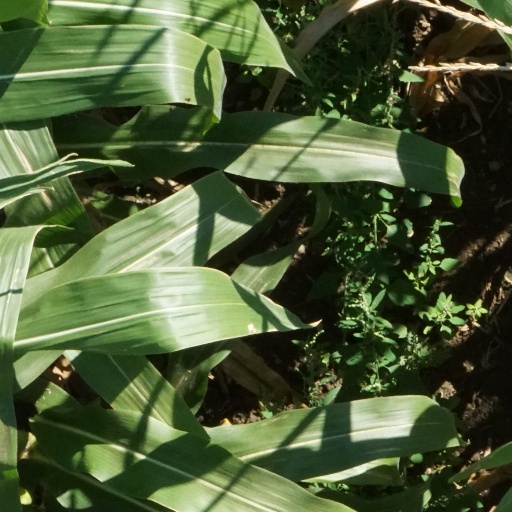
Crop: maize; corn